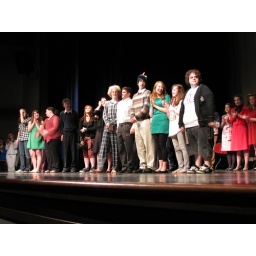
Jeffy is the person in the black jacket